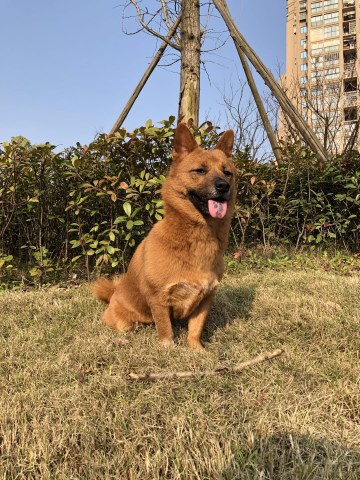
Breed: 1043-n000001-Shiba_Dog